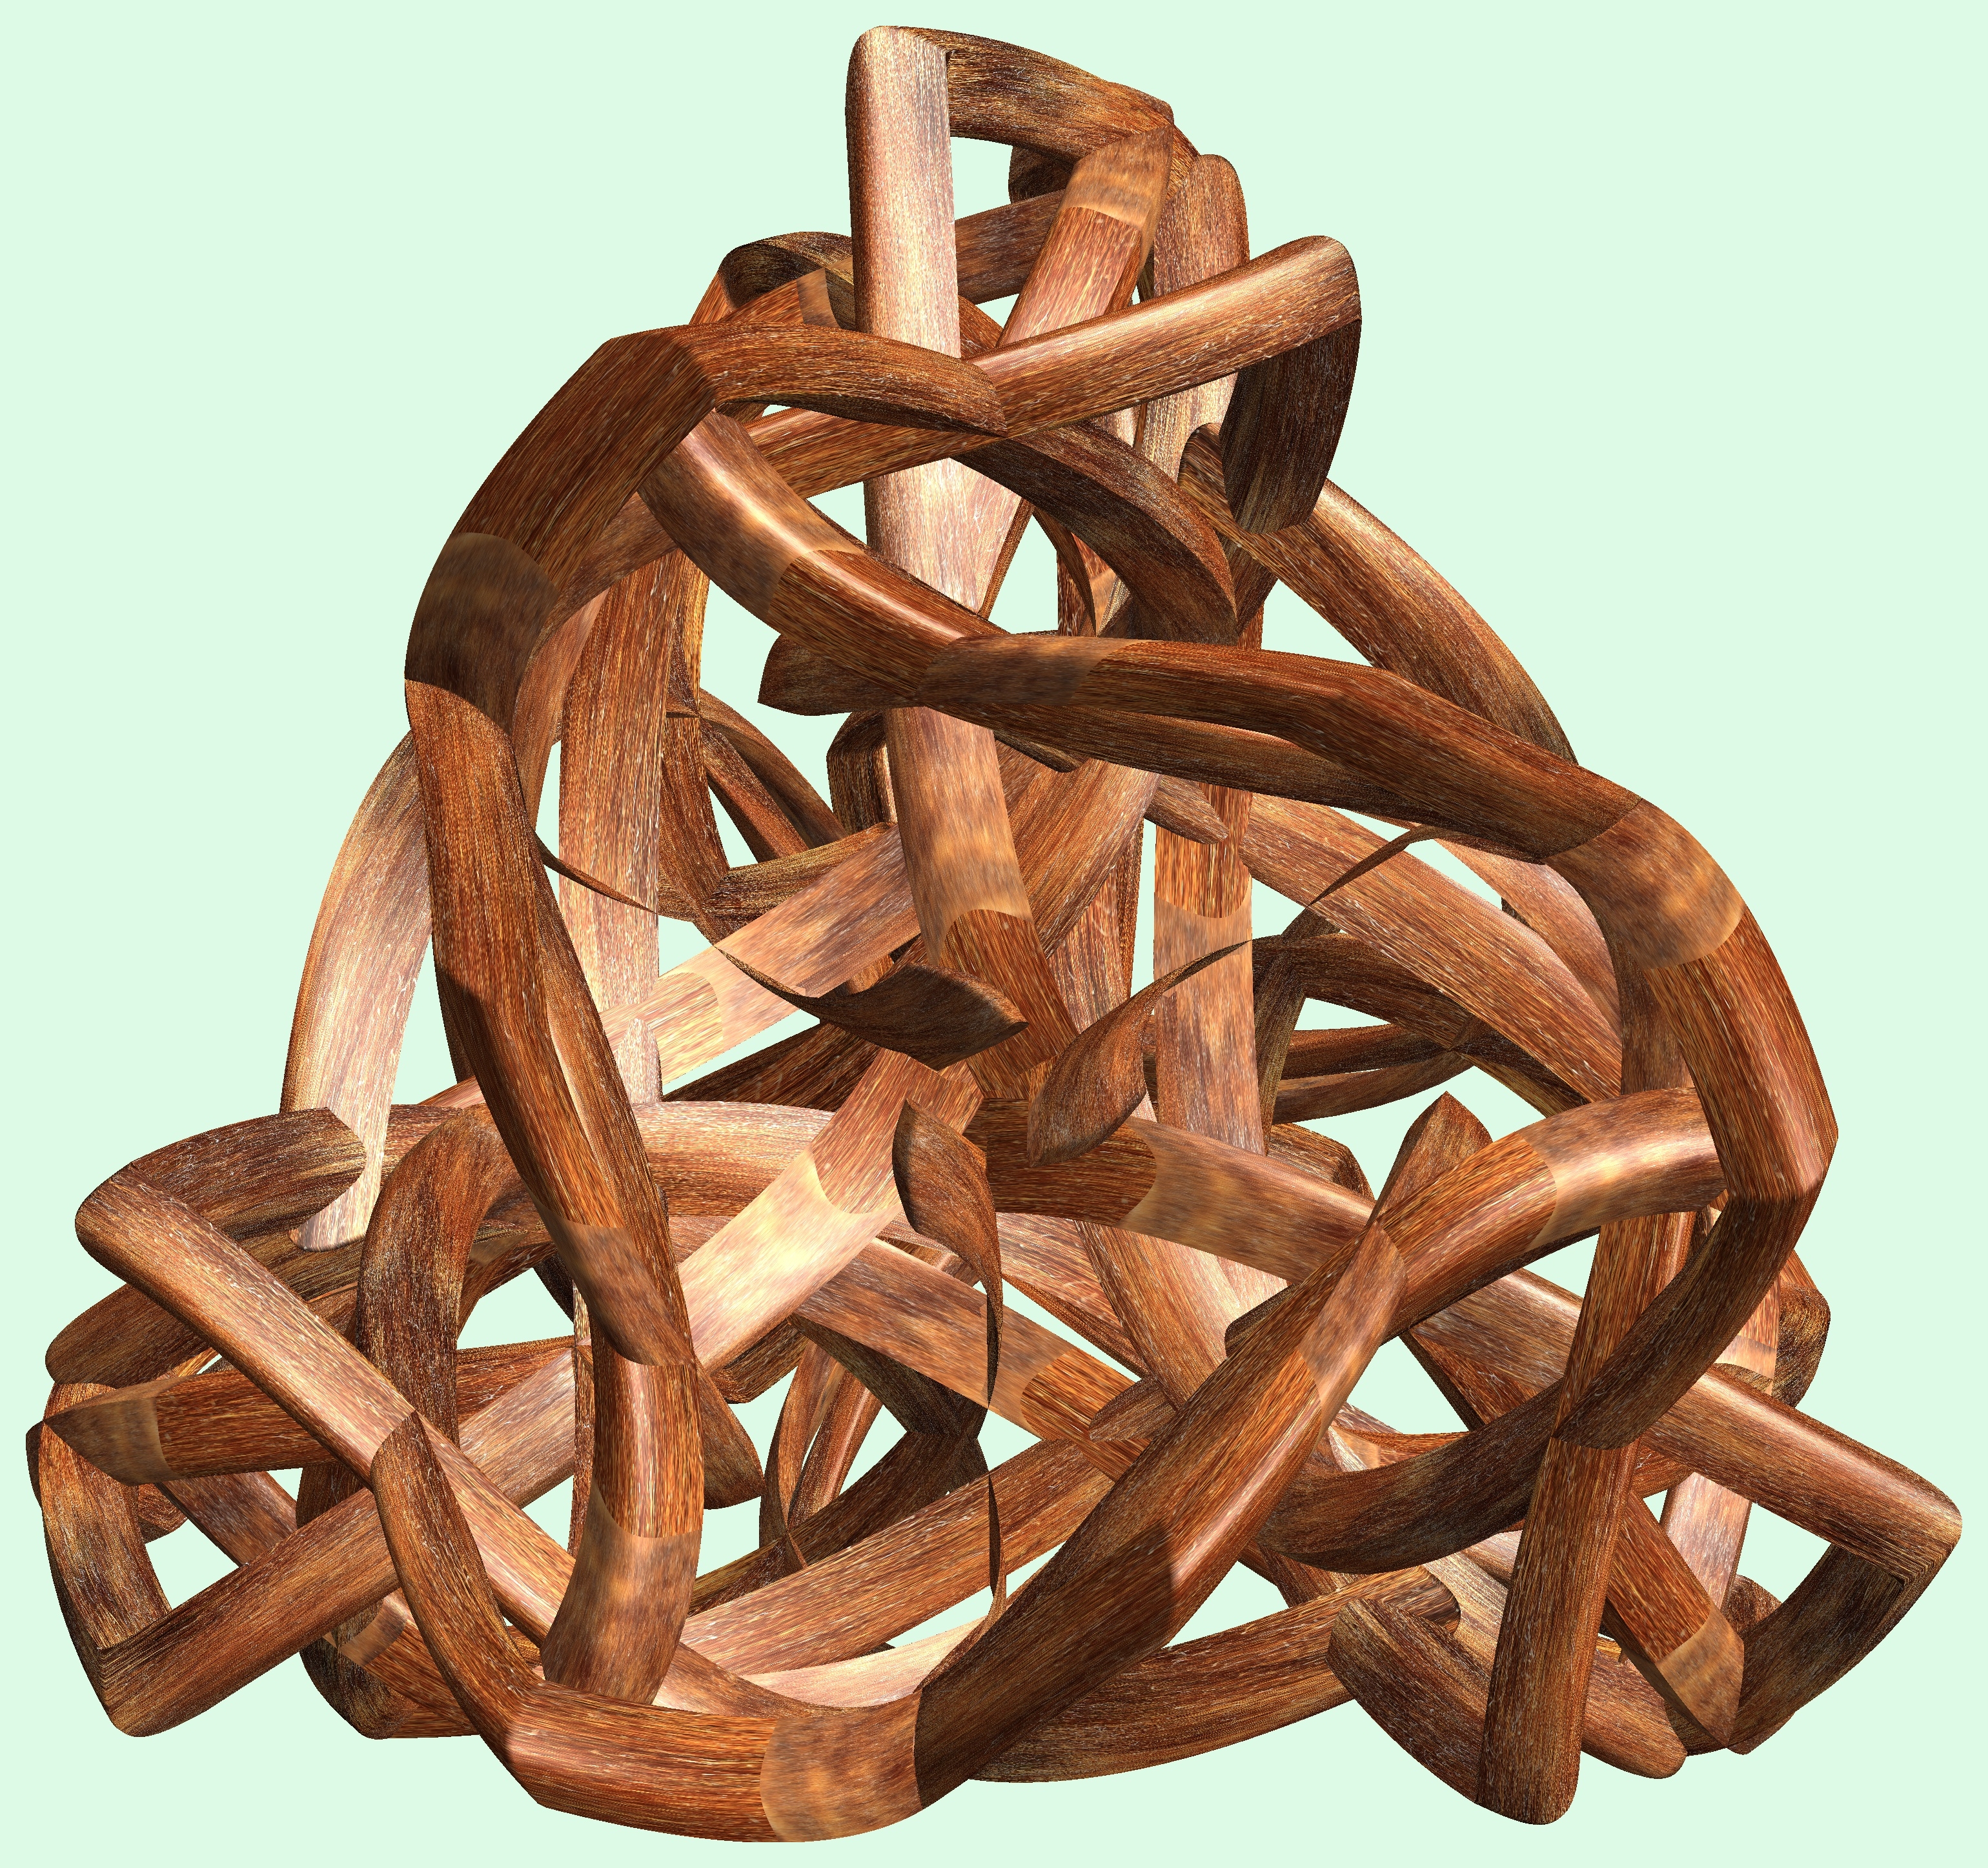
driftwood, structure, wood, texture, pattern, lighting, twig, product, sculpture, figure, design, symmetry, 3d, graphic, carving, knot, mathematica, cg, parametricplot3d, code, program, algorithm, abstruct, mapping, man made object